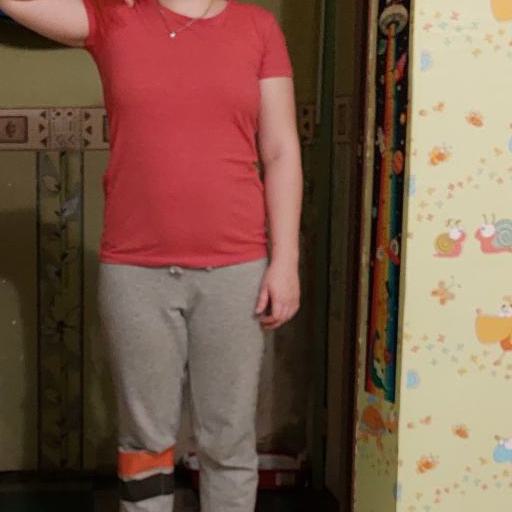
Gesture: no_gesture